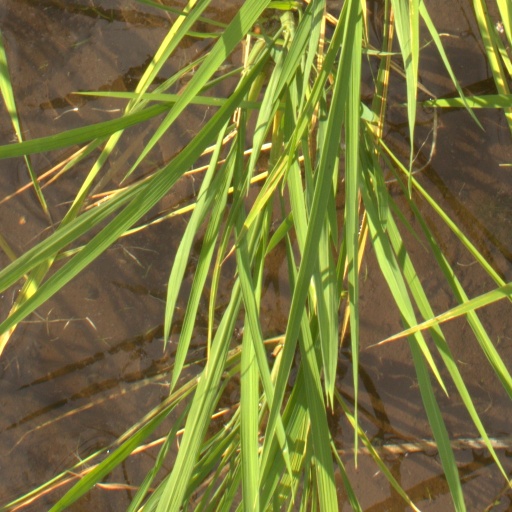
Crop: rice